University of St Andrews

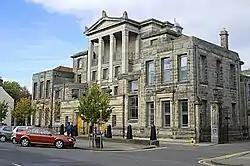
Younger Hall

The University of St Andrews is situated in the small town of St Andrews in rural Fife, Scotland. The university has teaching facilities, libraries, student housing and other buildings spread throughout the town. Generally, university departments and buildings are concentrated on North Street, South Street, The Scores, and the North Haugh. The university has two major sites within the town. The first is the United College, St Andrews (also known as the Quad or St Salvator's) on North Street, which functions both as a teaching space and venue for student events, incorporating the Departments of Social Anthropology and Modern Languages. The second is St Mary's College, St Andrews, based on South Street, which houses the Schools of Divinity, Psychology and Neuroscience, as well as the King James Library. Several schools are located on The Scores including Classics, English, History, Philosophy, the School of Economics and Finance, and International Relations, as well as the Admissions department, the Museum of the University of St Andrews, and the principal's residence, University House. North Street is also the site of several departments, including the principal's office, Younger Hall, the Department of Film Studies, and the University Library. The North Haugh is principally home to the Natural Sciences such as Chemistry, Physics, and Biology, as well as Mathematics, Computer Science, Medicine, and the School of Management.